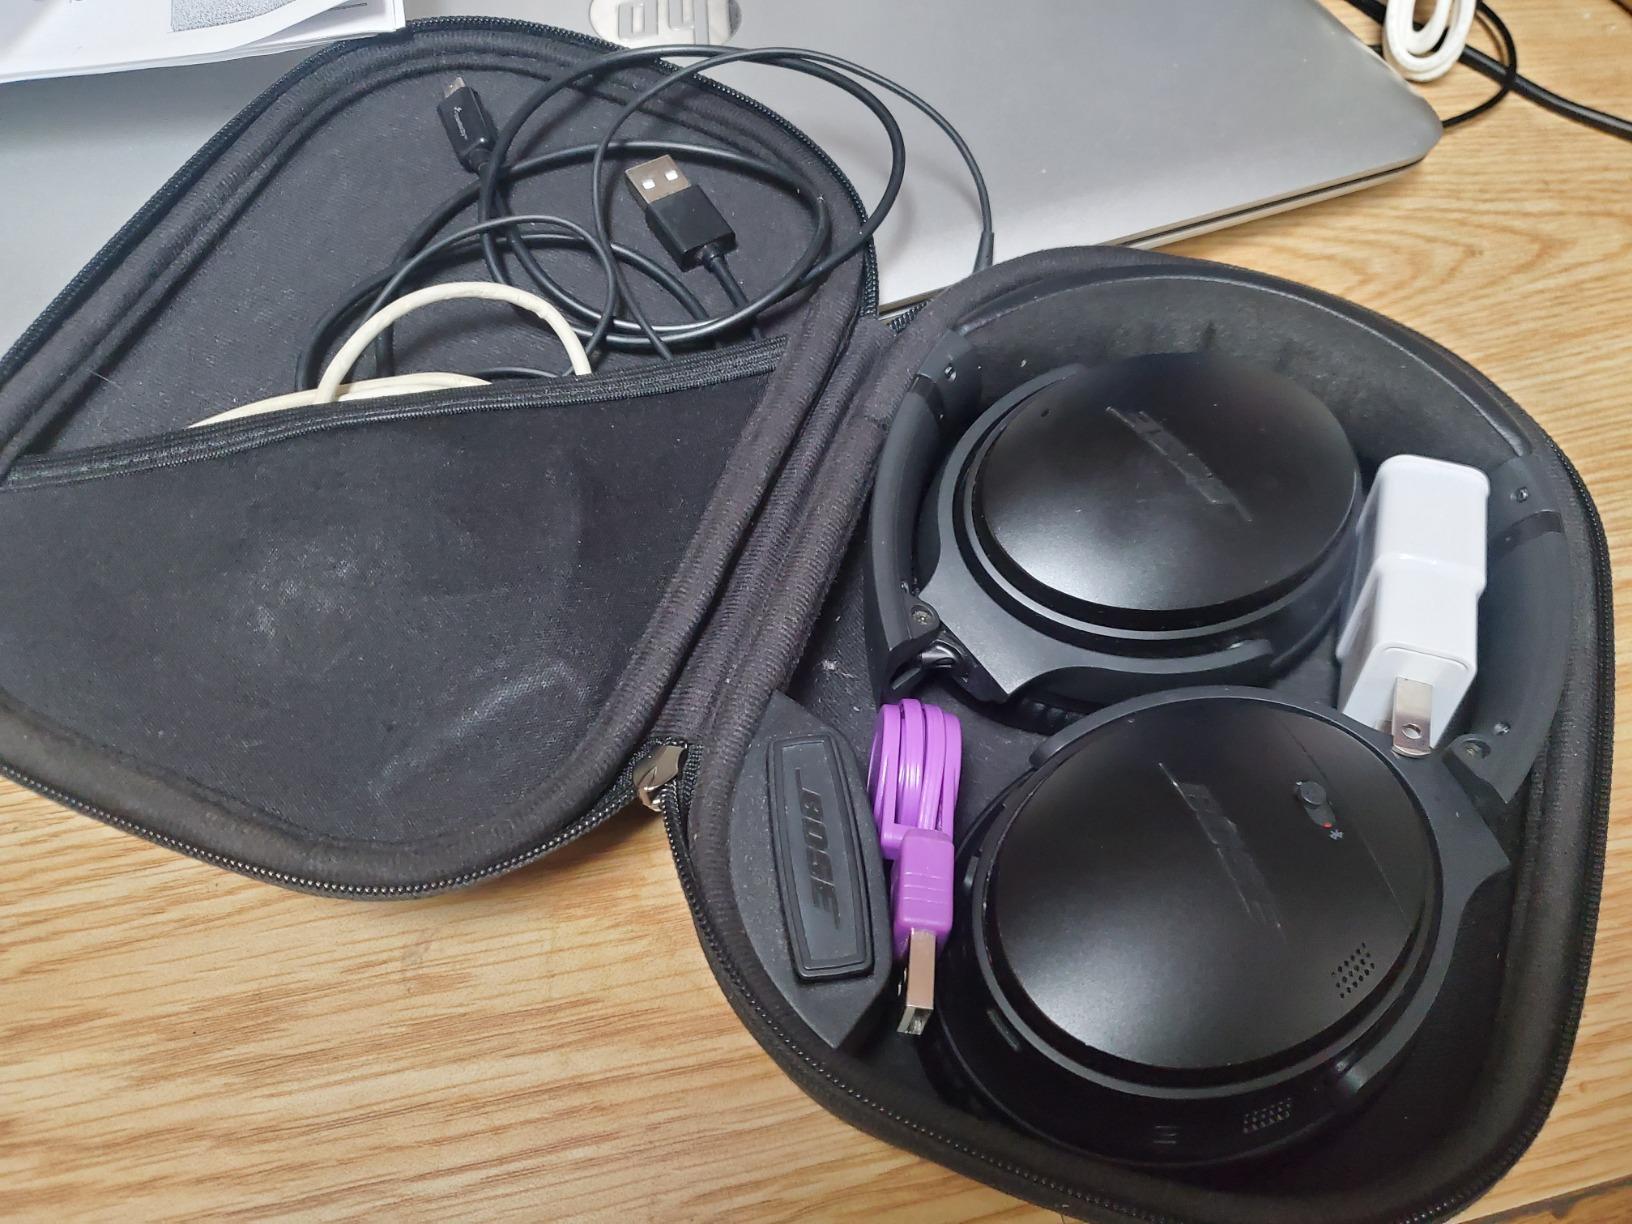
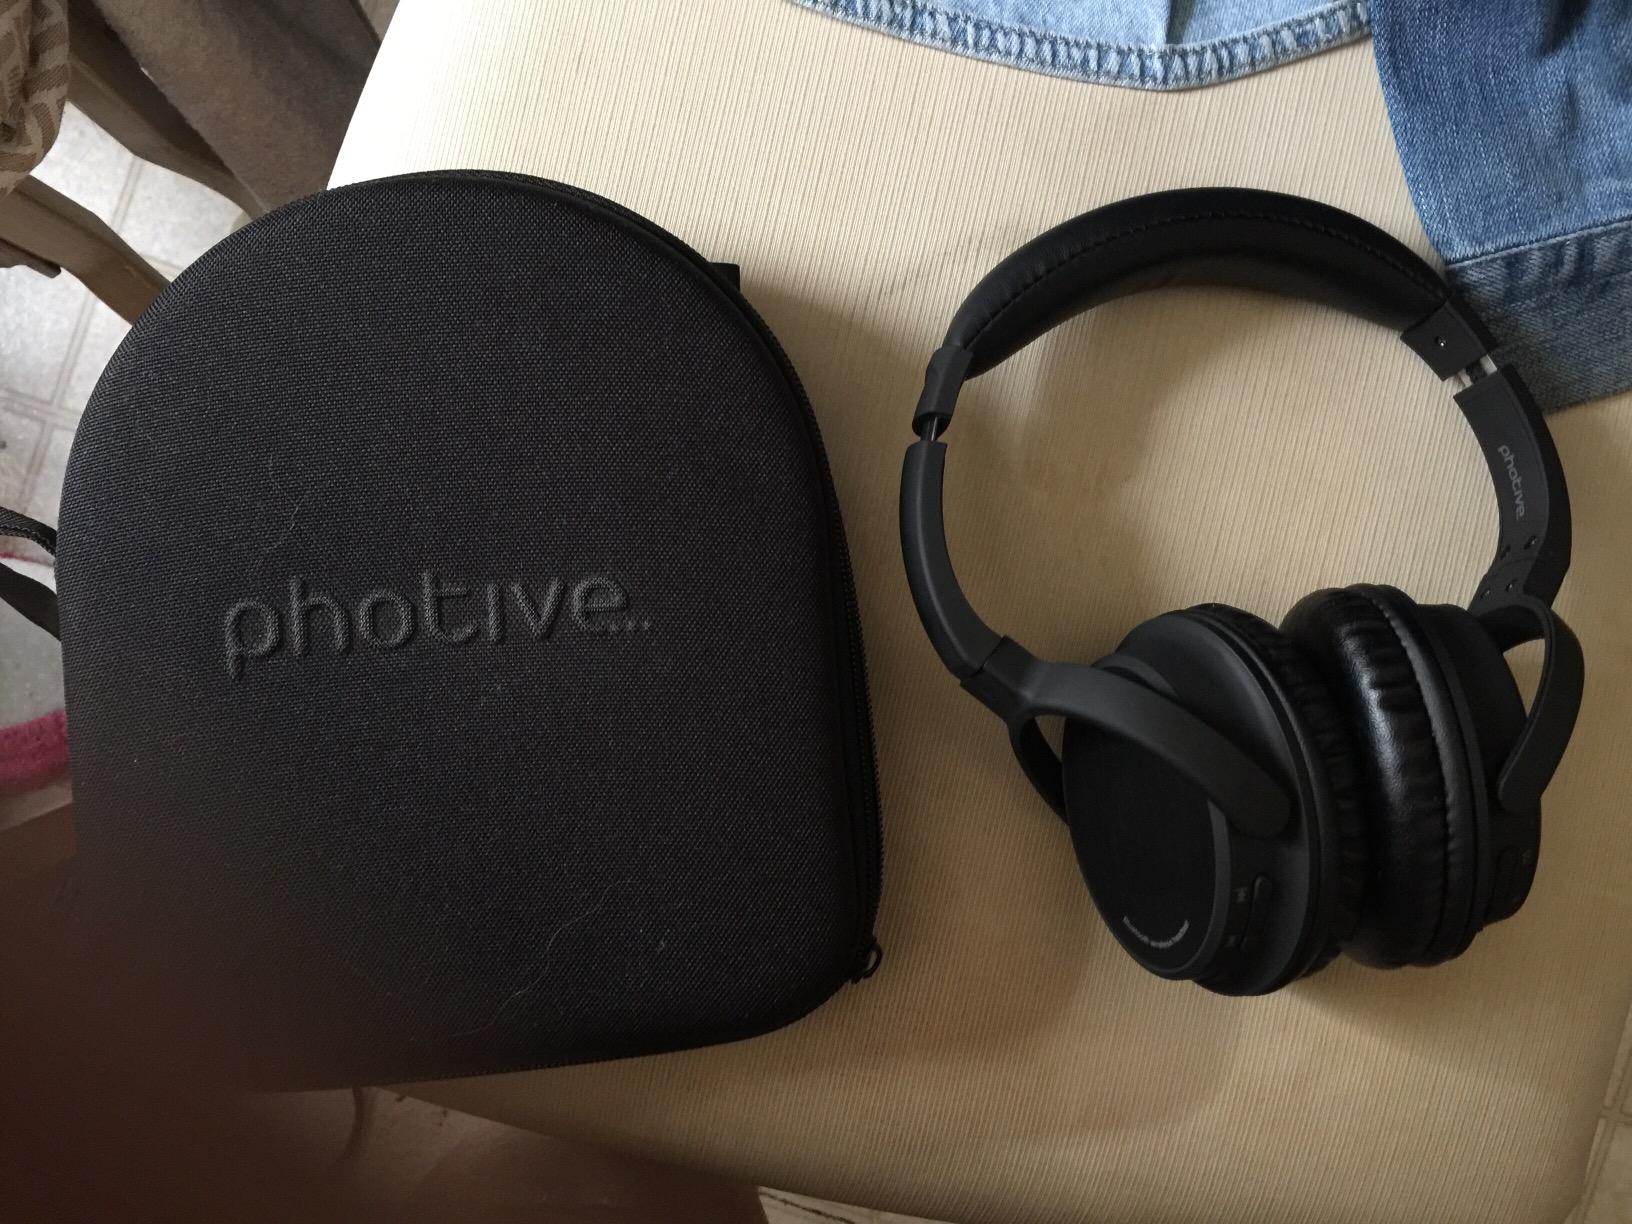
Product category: headphones
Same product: no